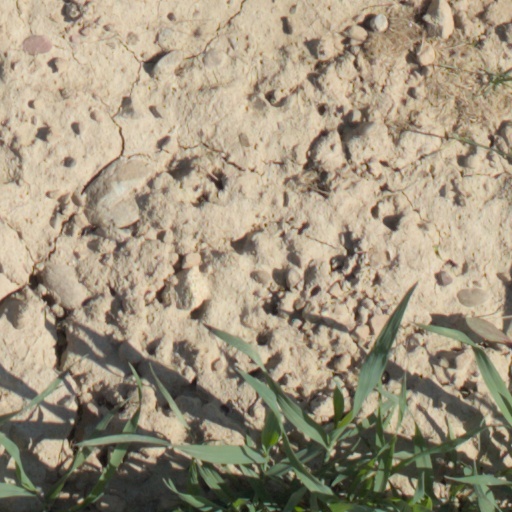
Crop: wheat